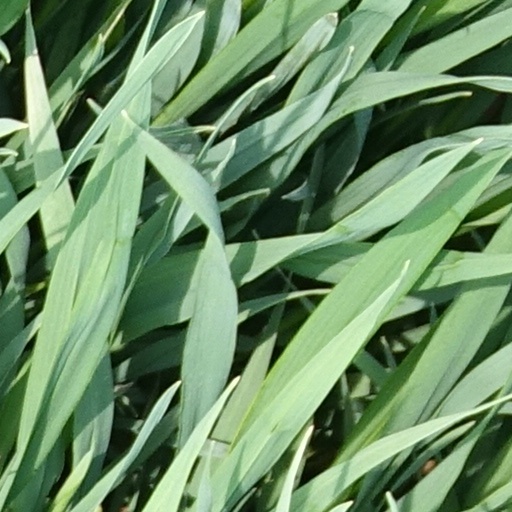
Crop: wheat